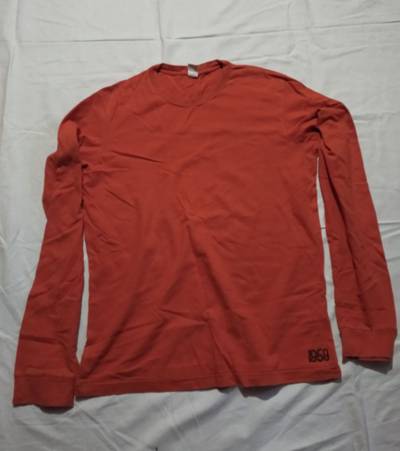
Waste category: clothes